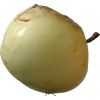
Label: Apple hit 1